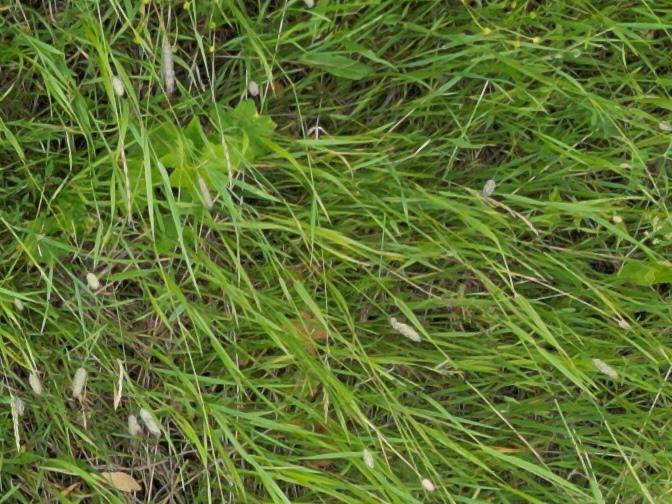
Flowers visible: yarrow flowers, yarrow flowers